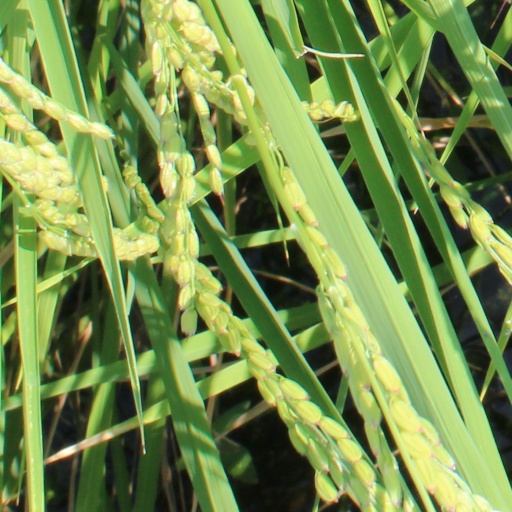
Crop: rice